California Lutheran University

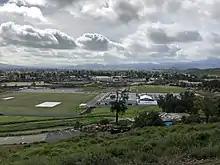
The athletics facilities

Luther Schwich coached the CLC basketball team from 1961 to 1963 before John R. Siemens of Westmont College became the college basketball coach and also assumed the role of Athletic Director upon Schwich's resignation. The first doctorate member of the department was Robert Campbell in 1966, who helped the academic status of the Physical Education Department. Notable individual contributions to the sport have included Al Kempfert in the 1960s, who held a 1967 record that stood for years before being toppled by Steve Jasper during the 1972–73 season. Don Bielke, a former professional NBA player from the San Francisco Bay Area and a standout at Valparaiso, joined the staff as an instructor and coach in the 1970s. Two winning years are attributed to him: the 1977–78 and 1979–80 seasons. CLC hired Ed Anderson in 1983, a coach from Pacific Lutheran University. Mike Dunlap was the head coach from 1989 to 1994 and guided the Kingsmen to an 80–55 record. Notable CLU players include Derrick Clark, Tim LaKose, and Jason Smith.